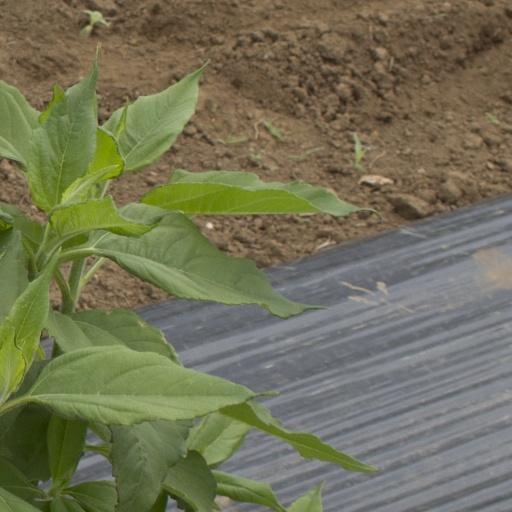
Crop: Jerusalem artichoke